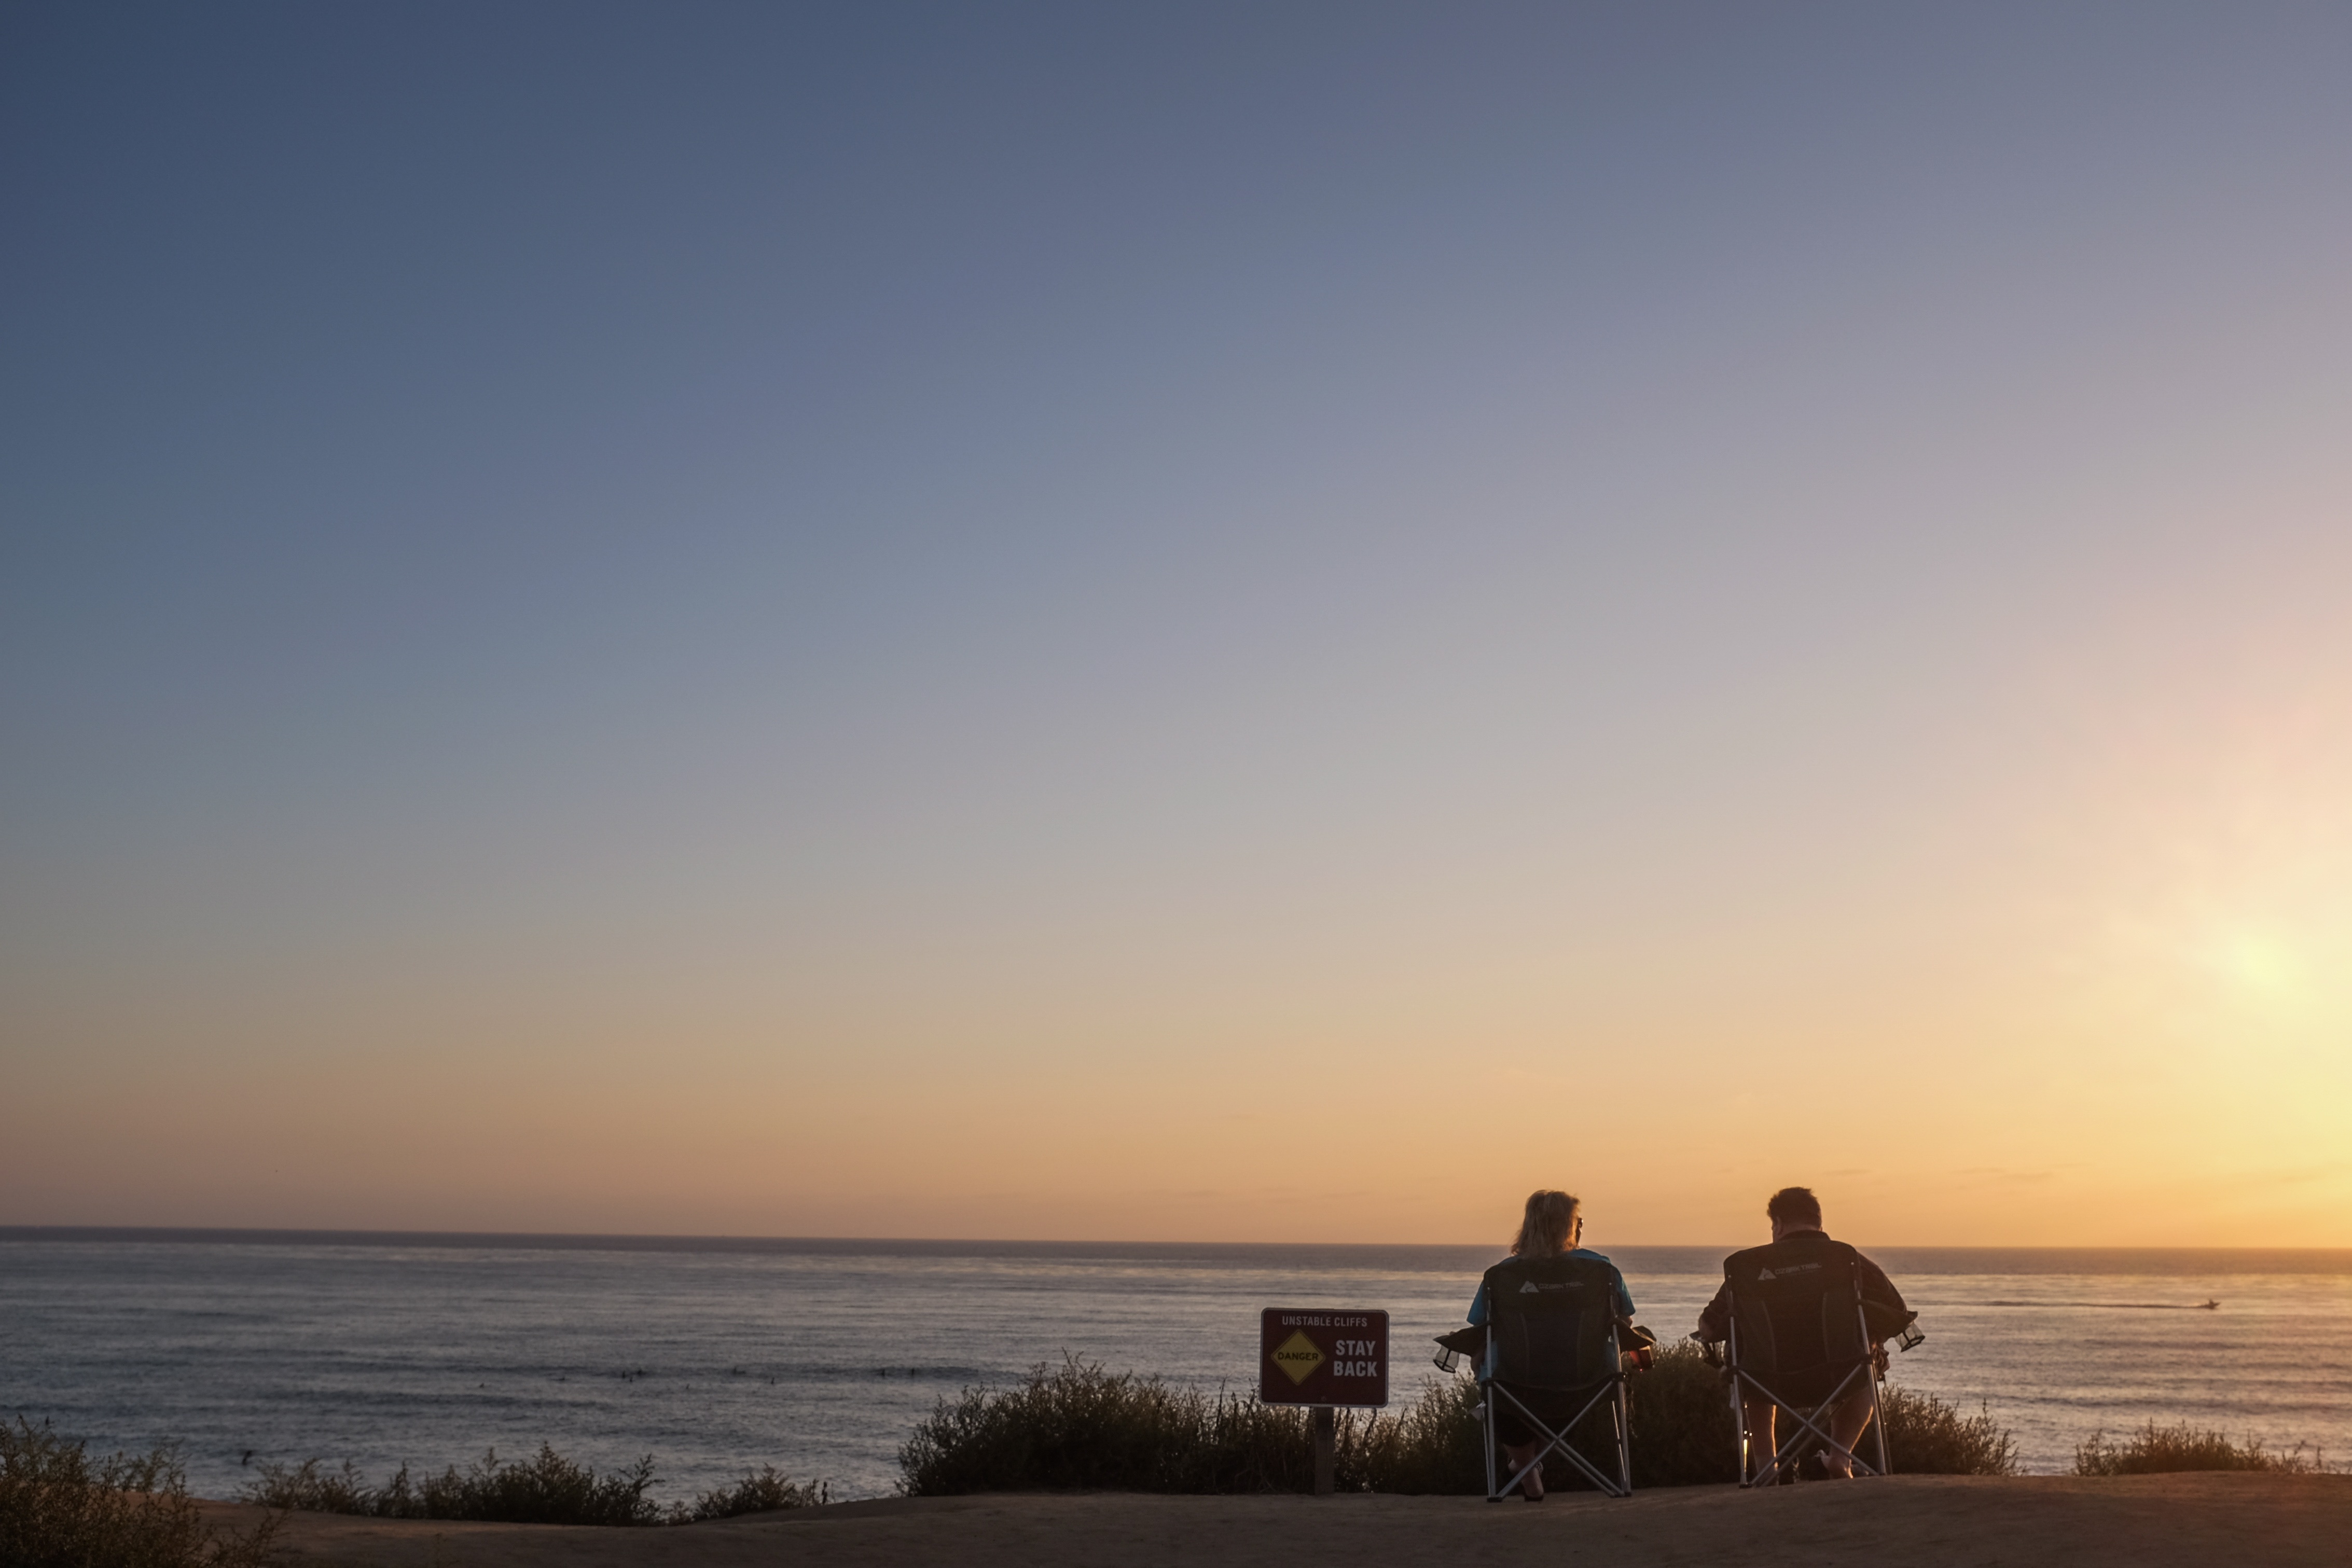
beach, sea, coast, sand, ocean, horizon, sunrise, sunset, sunlight, morning, shore, wave, view, dawn, vacation, dusk, evening, bay, body of water, anniversary, cape, atmospheric phenomenon, soul mates